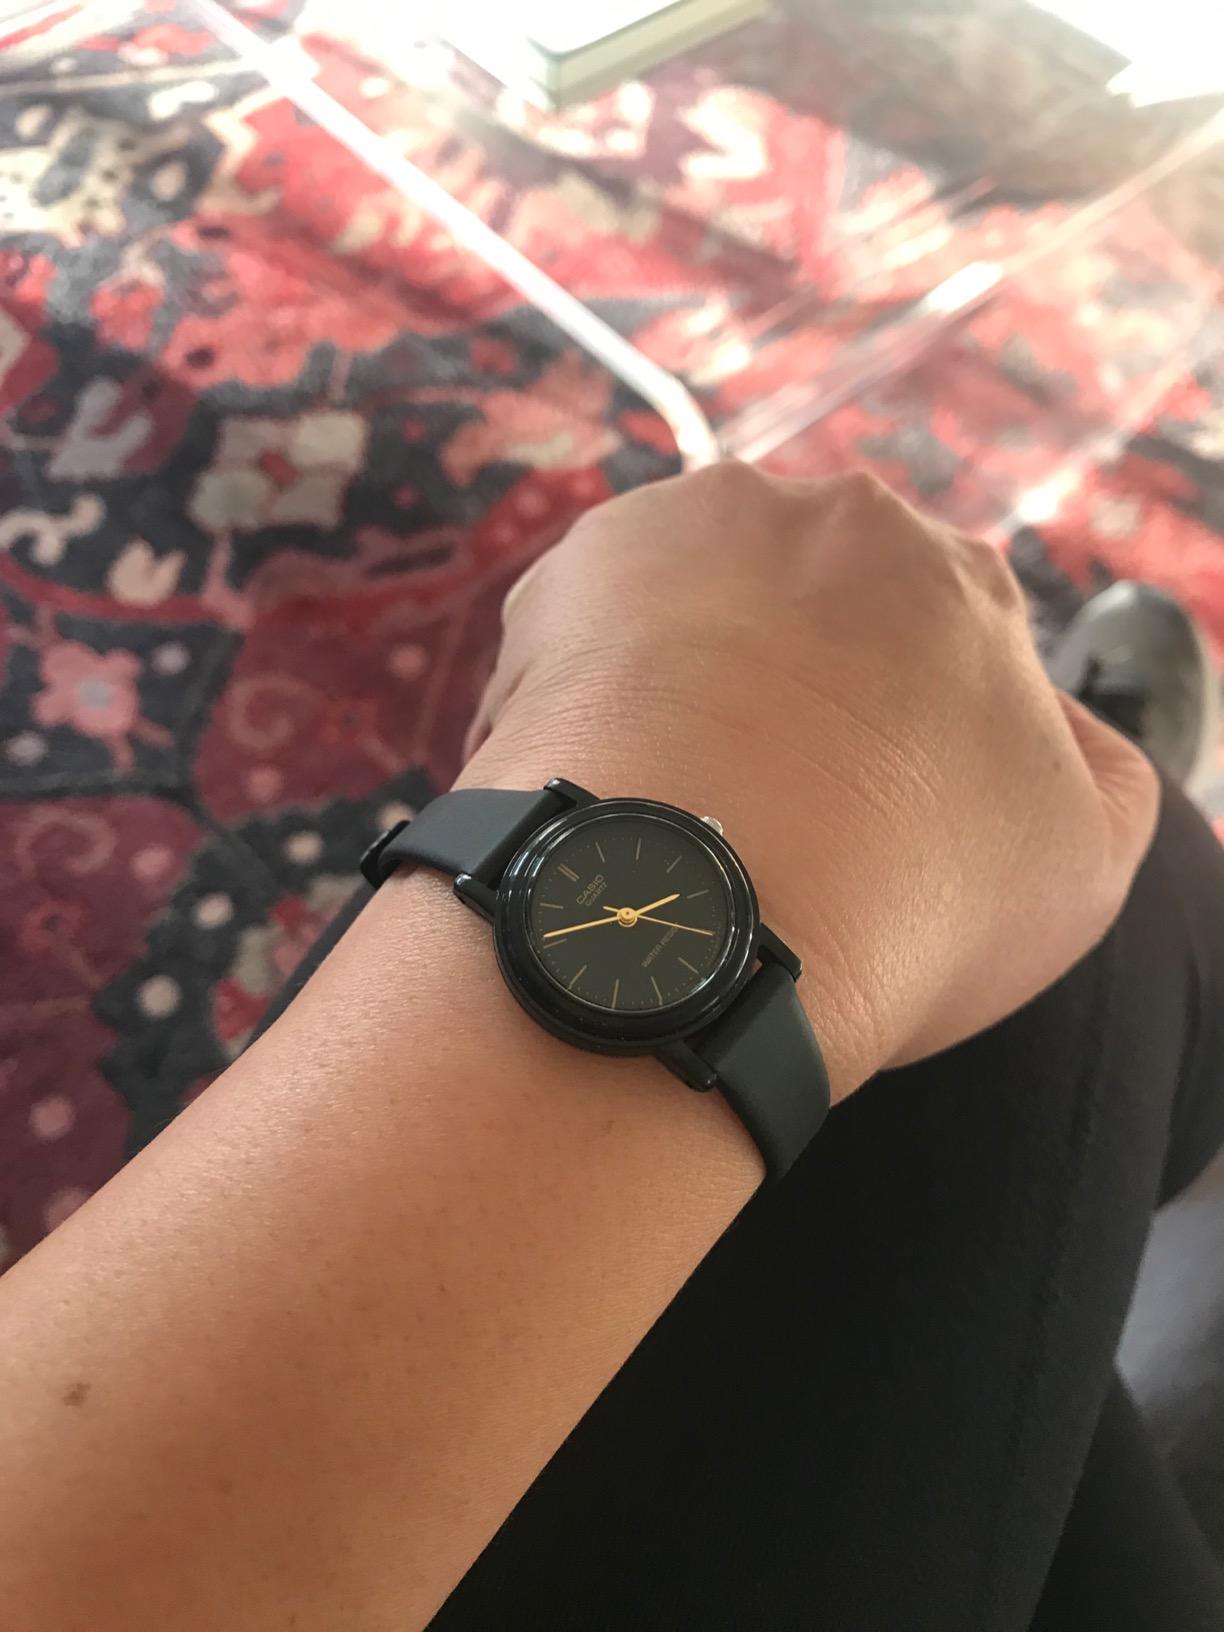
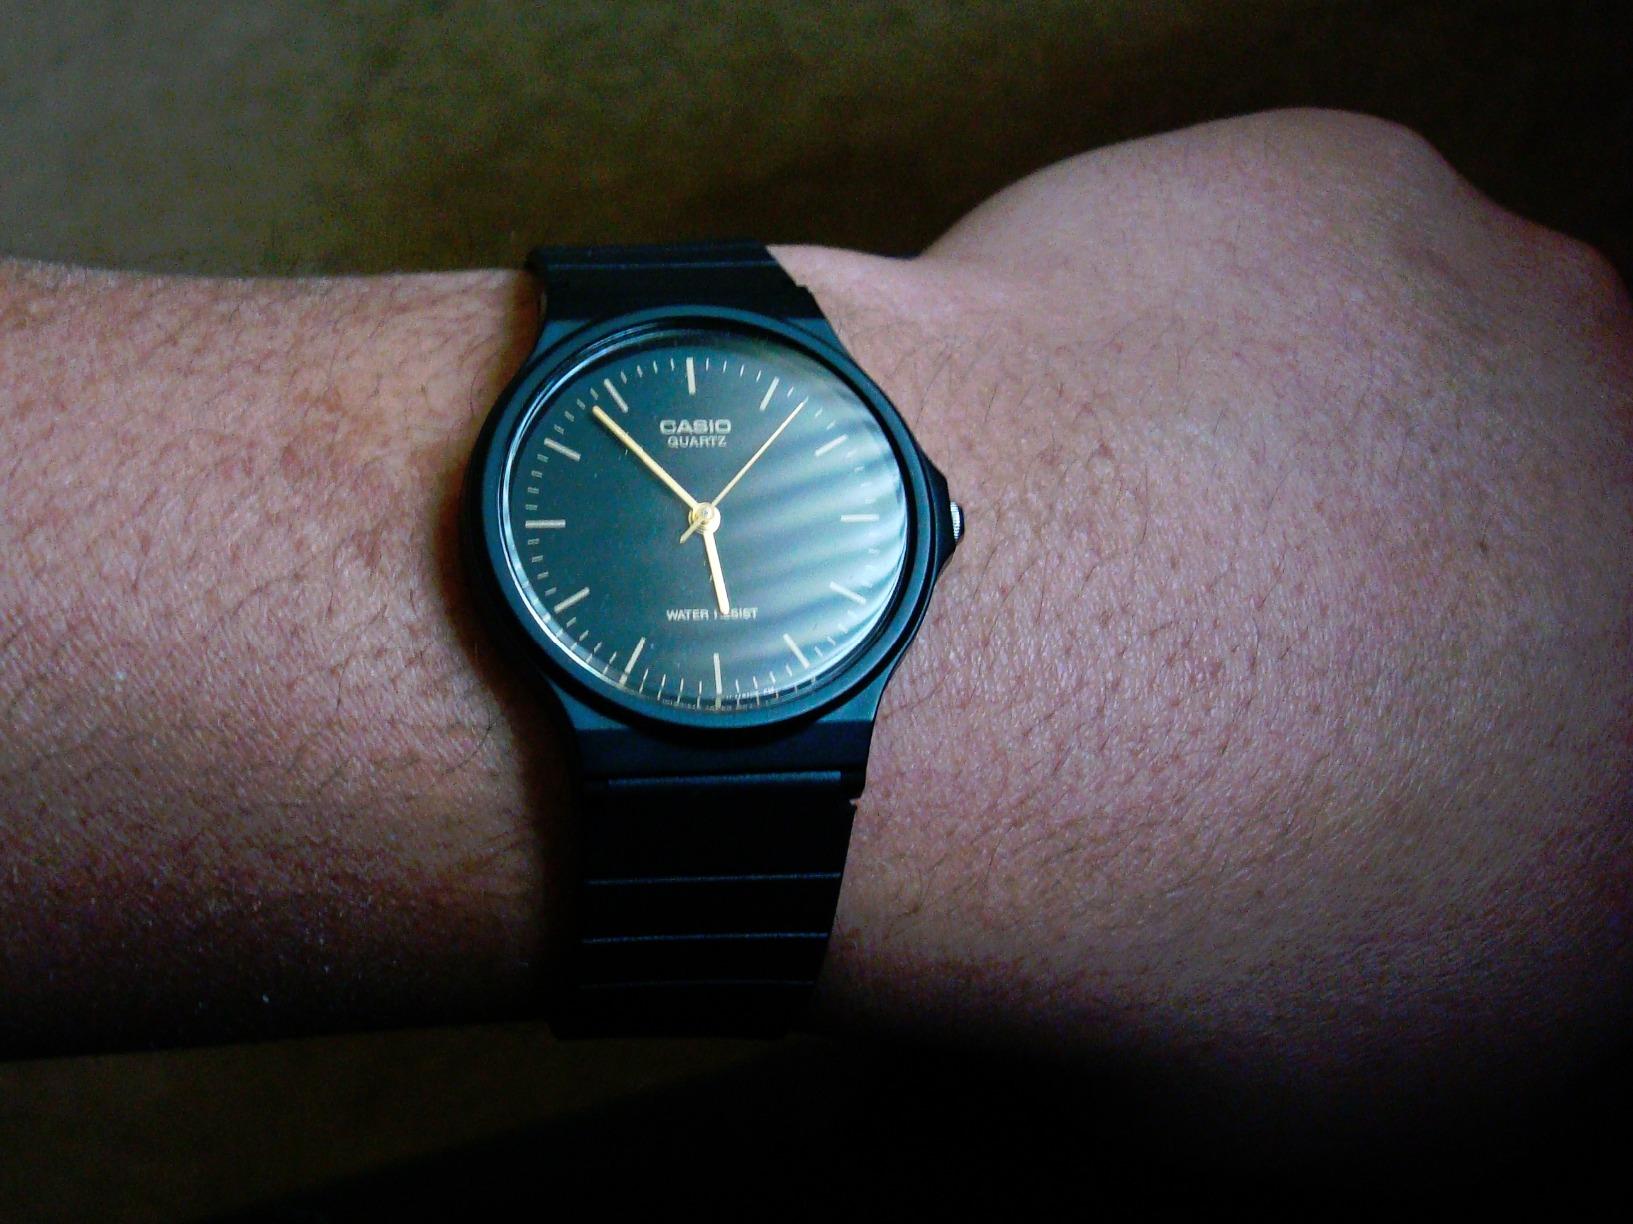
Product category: accessories_watch
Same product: no